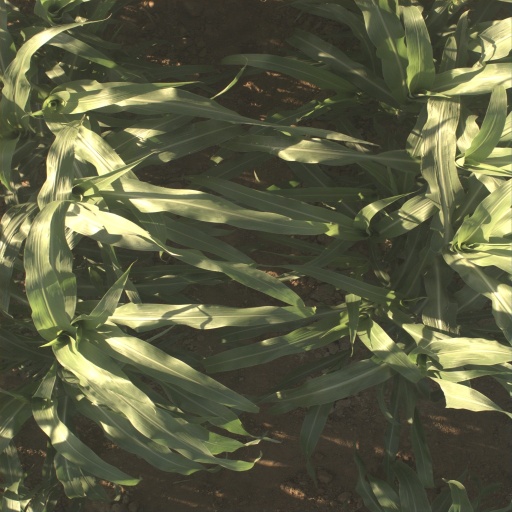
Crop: sorghum